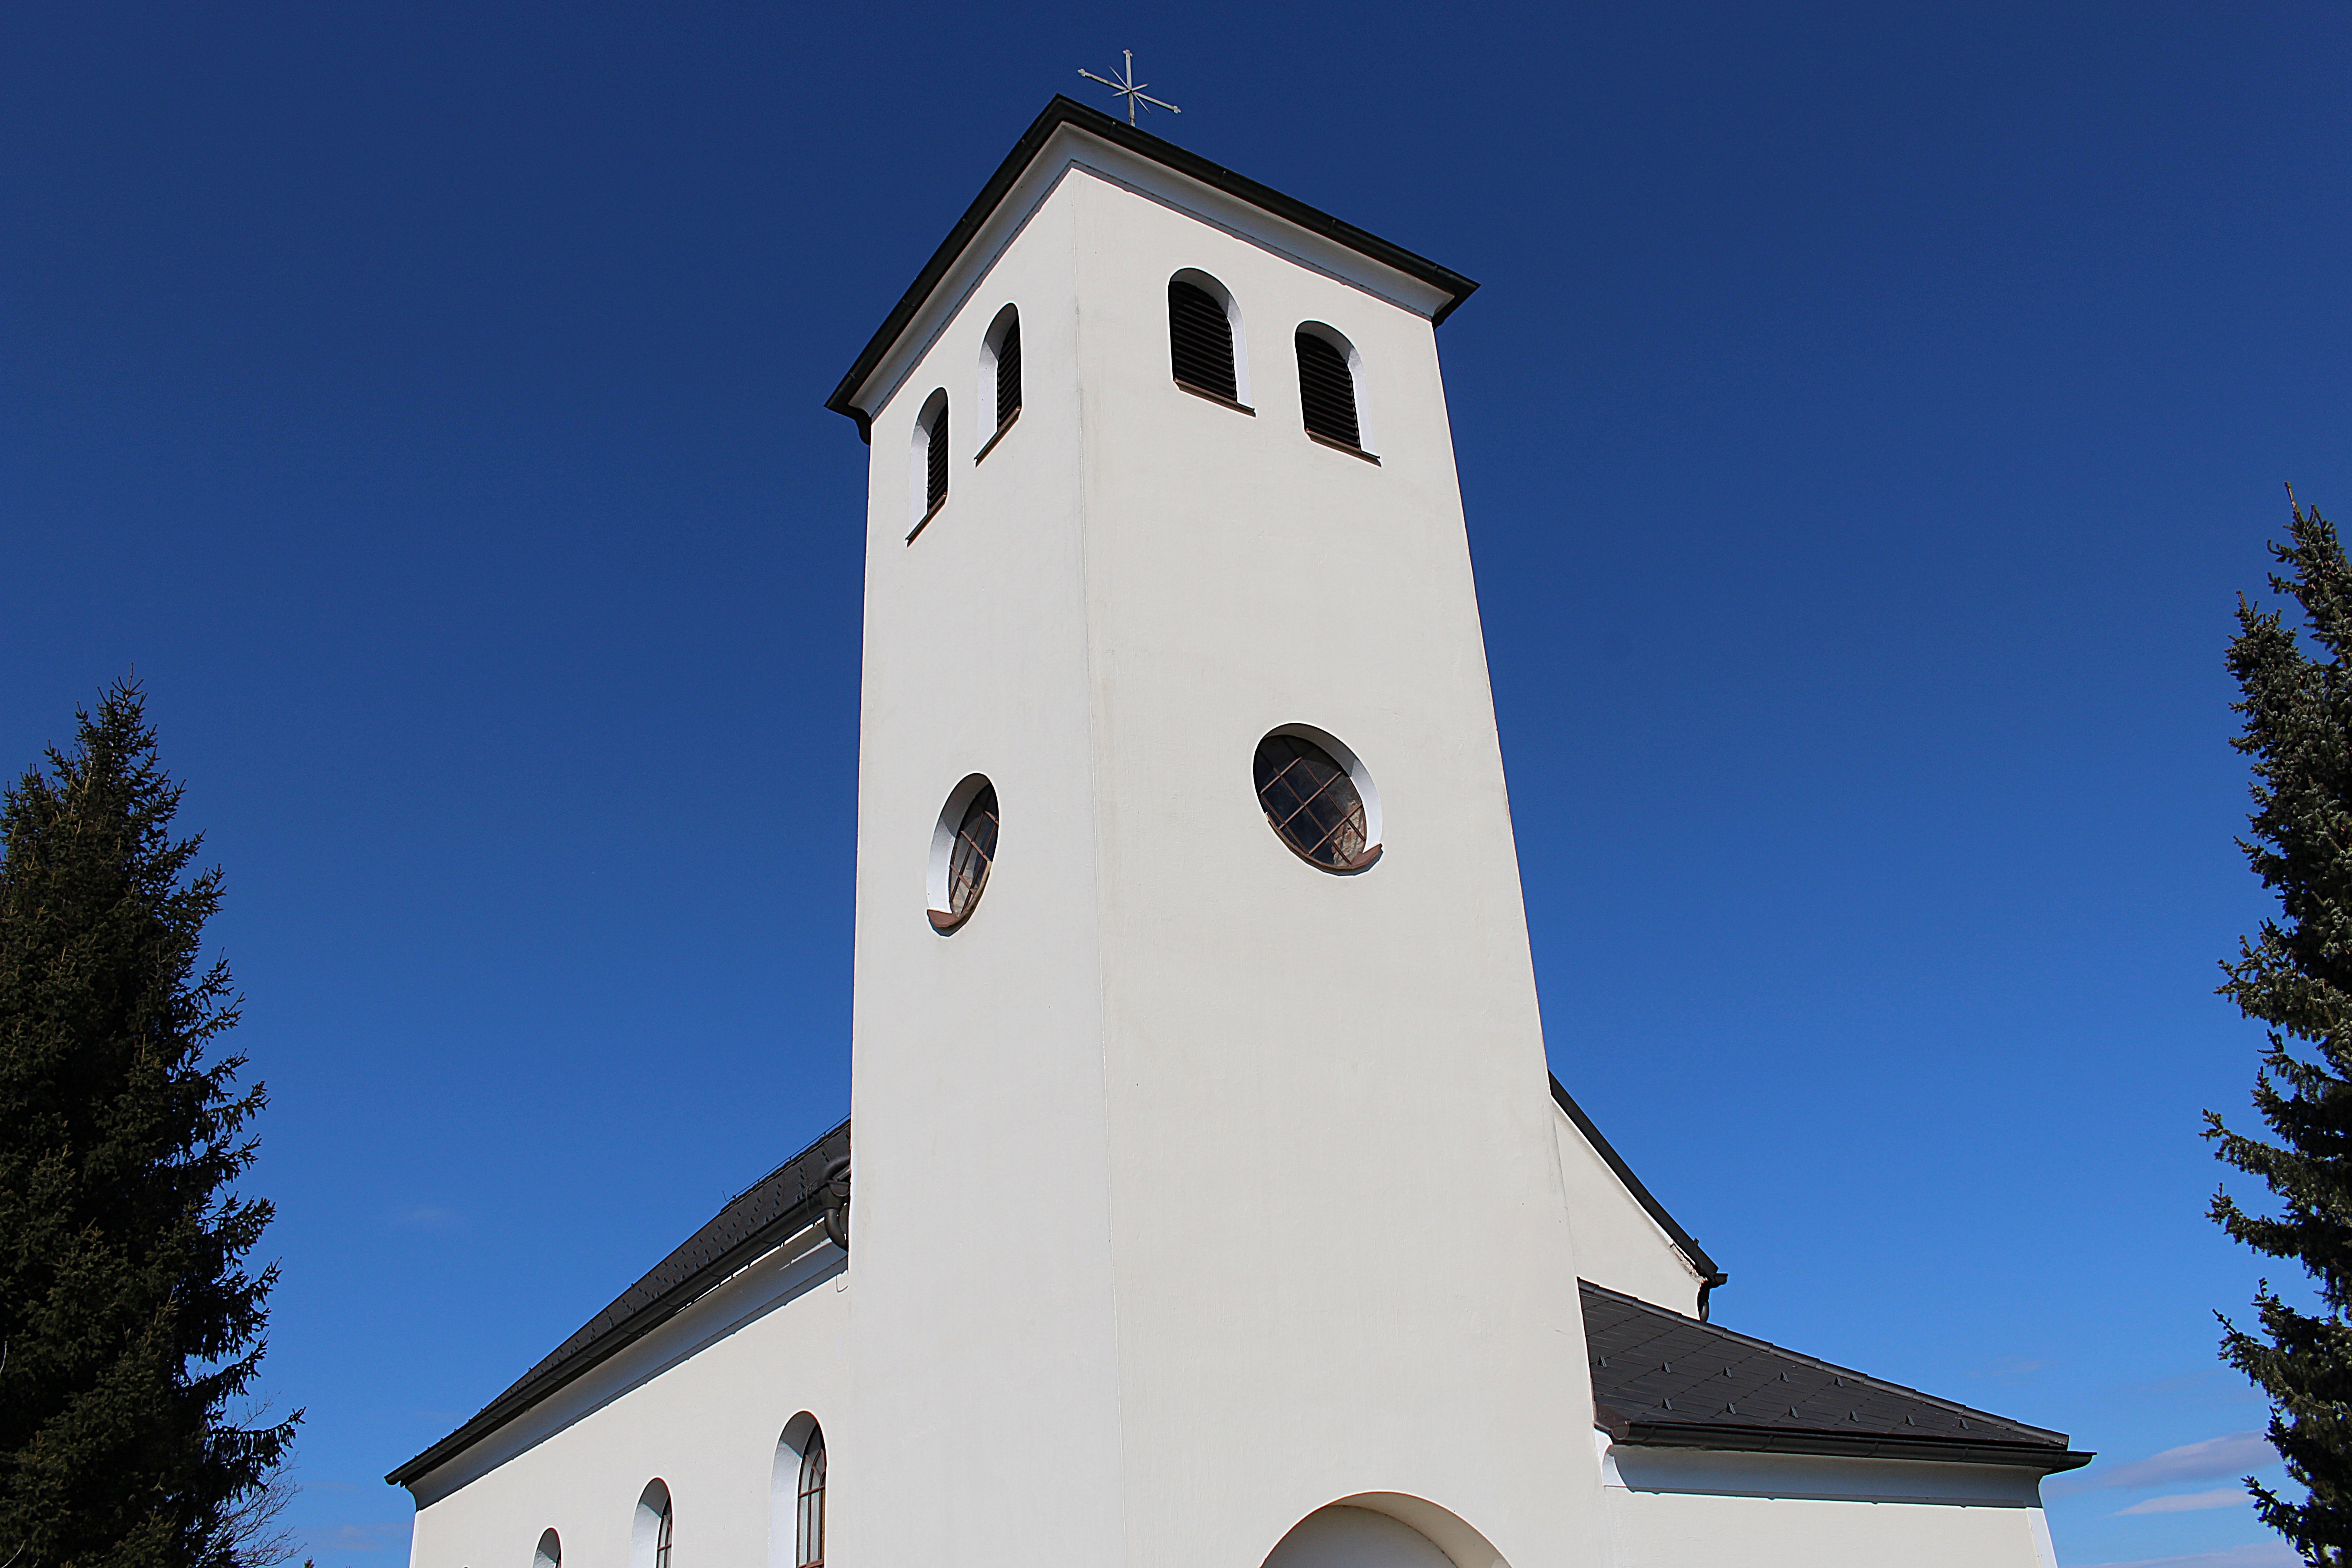
building, bell, tower, religion, church, chapel, place of worship, clock tower, church bell, bell tower, catholic, spire, steeple, spanish missions in california